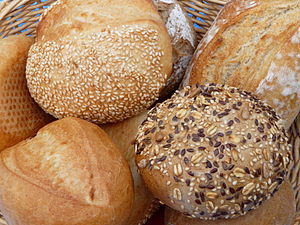
Rundstykke
Forskellige rundstykker
Rundstykker er en del af gruppen morgenbrød og er typisk lavet på en dej af hvedemel. Ordet rundstykke kommer formentlig af det plattyske ord Rundstück med samme betydning; nu også kendt i nordtysk regionalsprog.